Indiana Jones Epic Stunt Spectacular!

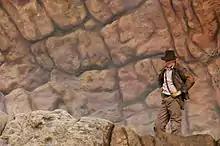
Indiana Jones stunt double performing at the show

The show opened on August 25, 1989, in the Stunt Theater, as the first "Indiana Jones" attraction at a Disney park, and was put on a six-month hiatus in 2000 for refurbishing.